Ethology

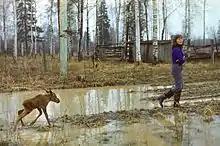
Imprinting in a moose.

Ethologists have been concerned particularly with the evolution of behaviour and its understanding in terms of natural selection. In one sense, the first modern ethologist was Charles Darwin, whose 1872 book "The Expression of the Emotions in Man and Animals" influenced many ethologists. He pursued his interest in behaviour by encouraging his protégé George Romanes, who investigated animal learning and intelligence using an anthropomorphic method, anecdotal cognitivism, that did not gain scientific support.